N747GE

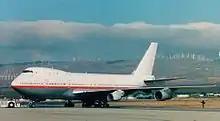
N747GE with CFM56 engine on the #2 pylon at the Mojave Airport in 2002.

General Electric Aircraft Engines (GE) purchased the aircraft after Pan Am's bankruptcy to serve as an airborne laboratory, specifically for testing jet engines from GE and its joint venture partners. The aircraft received several modifications, including removing seats, strengthening the left wing and tail for flight testing and installing data systems. Although intended for testing GE-developed engines, the aircraft was not fitted with General Electric CF6 engines and instead retained its original Pratt & Whitney JT9D engines. According to the company, no economically viable GE-powered 747s were available for purchase at the time.